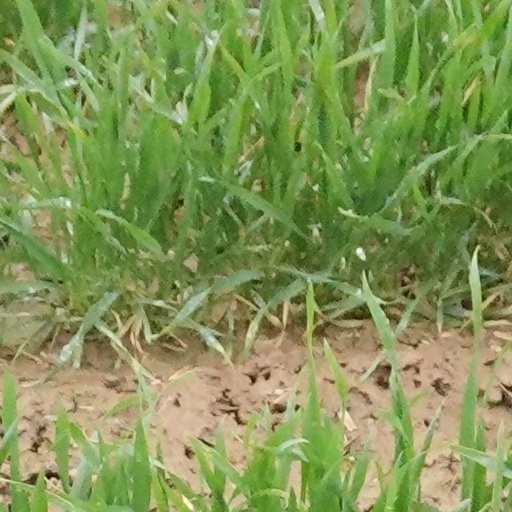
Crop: wheat